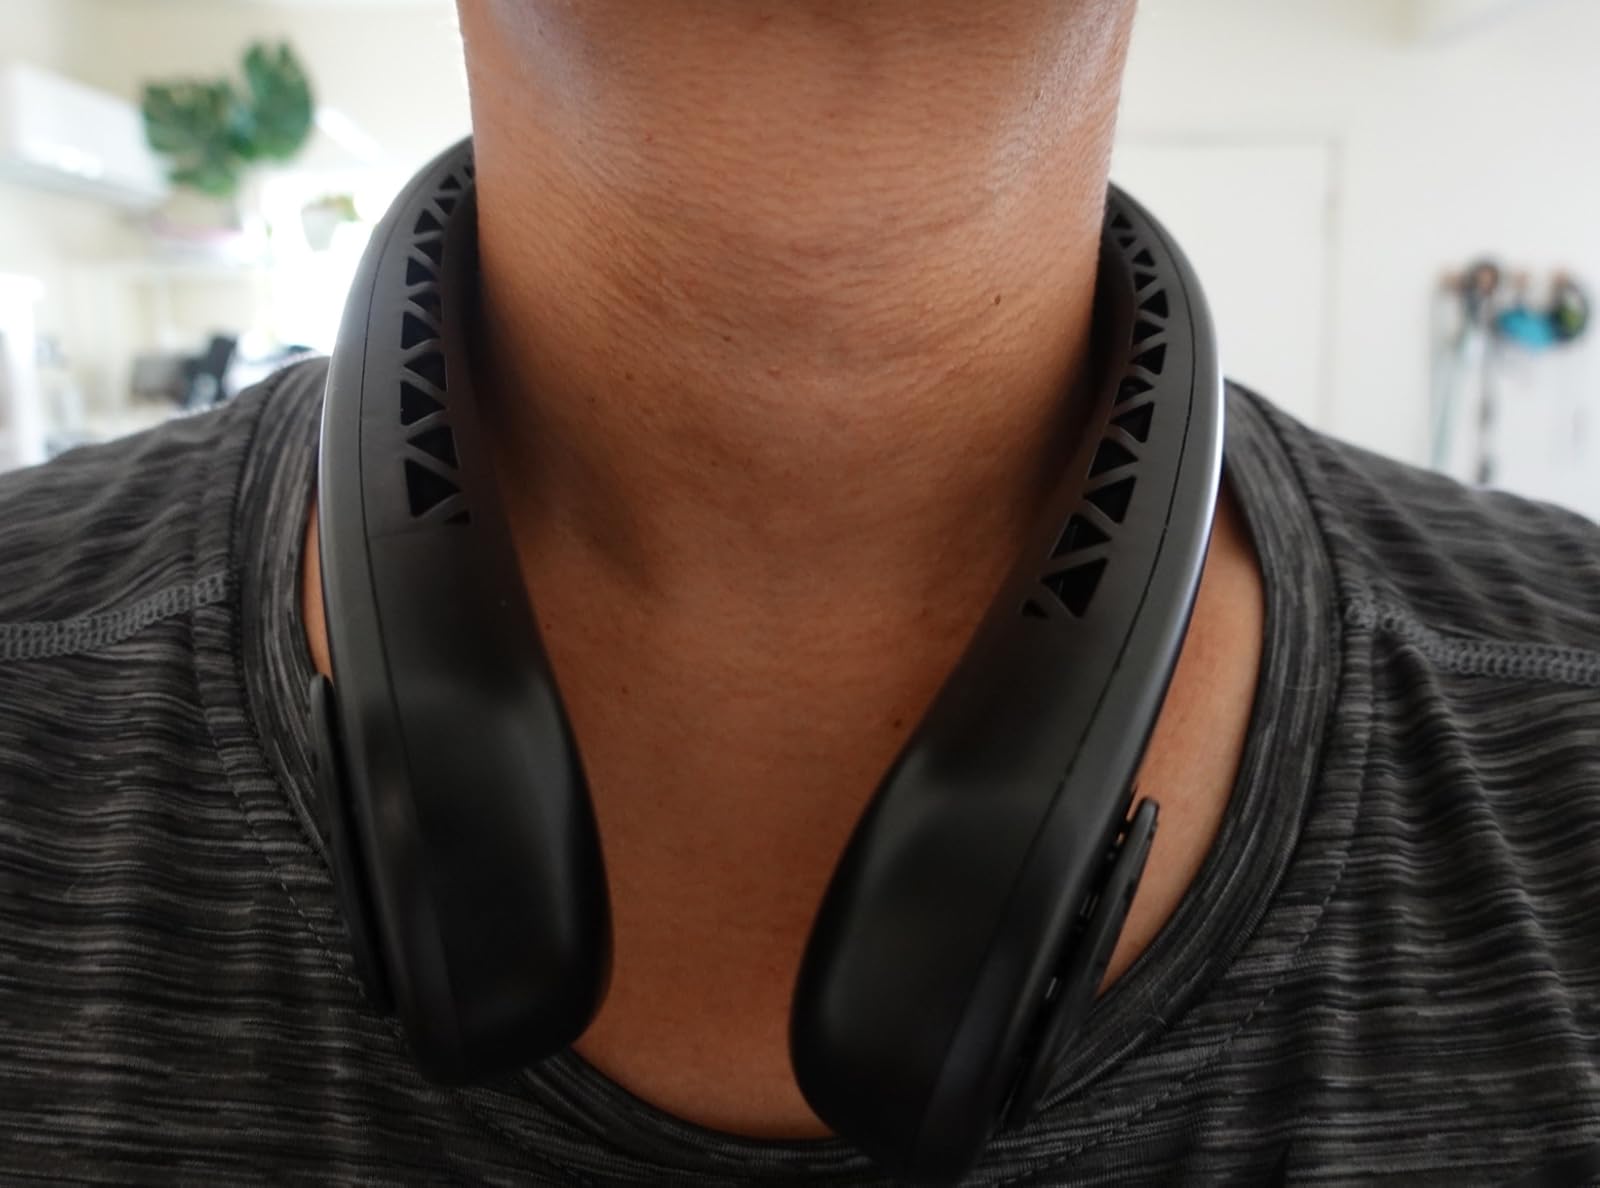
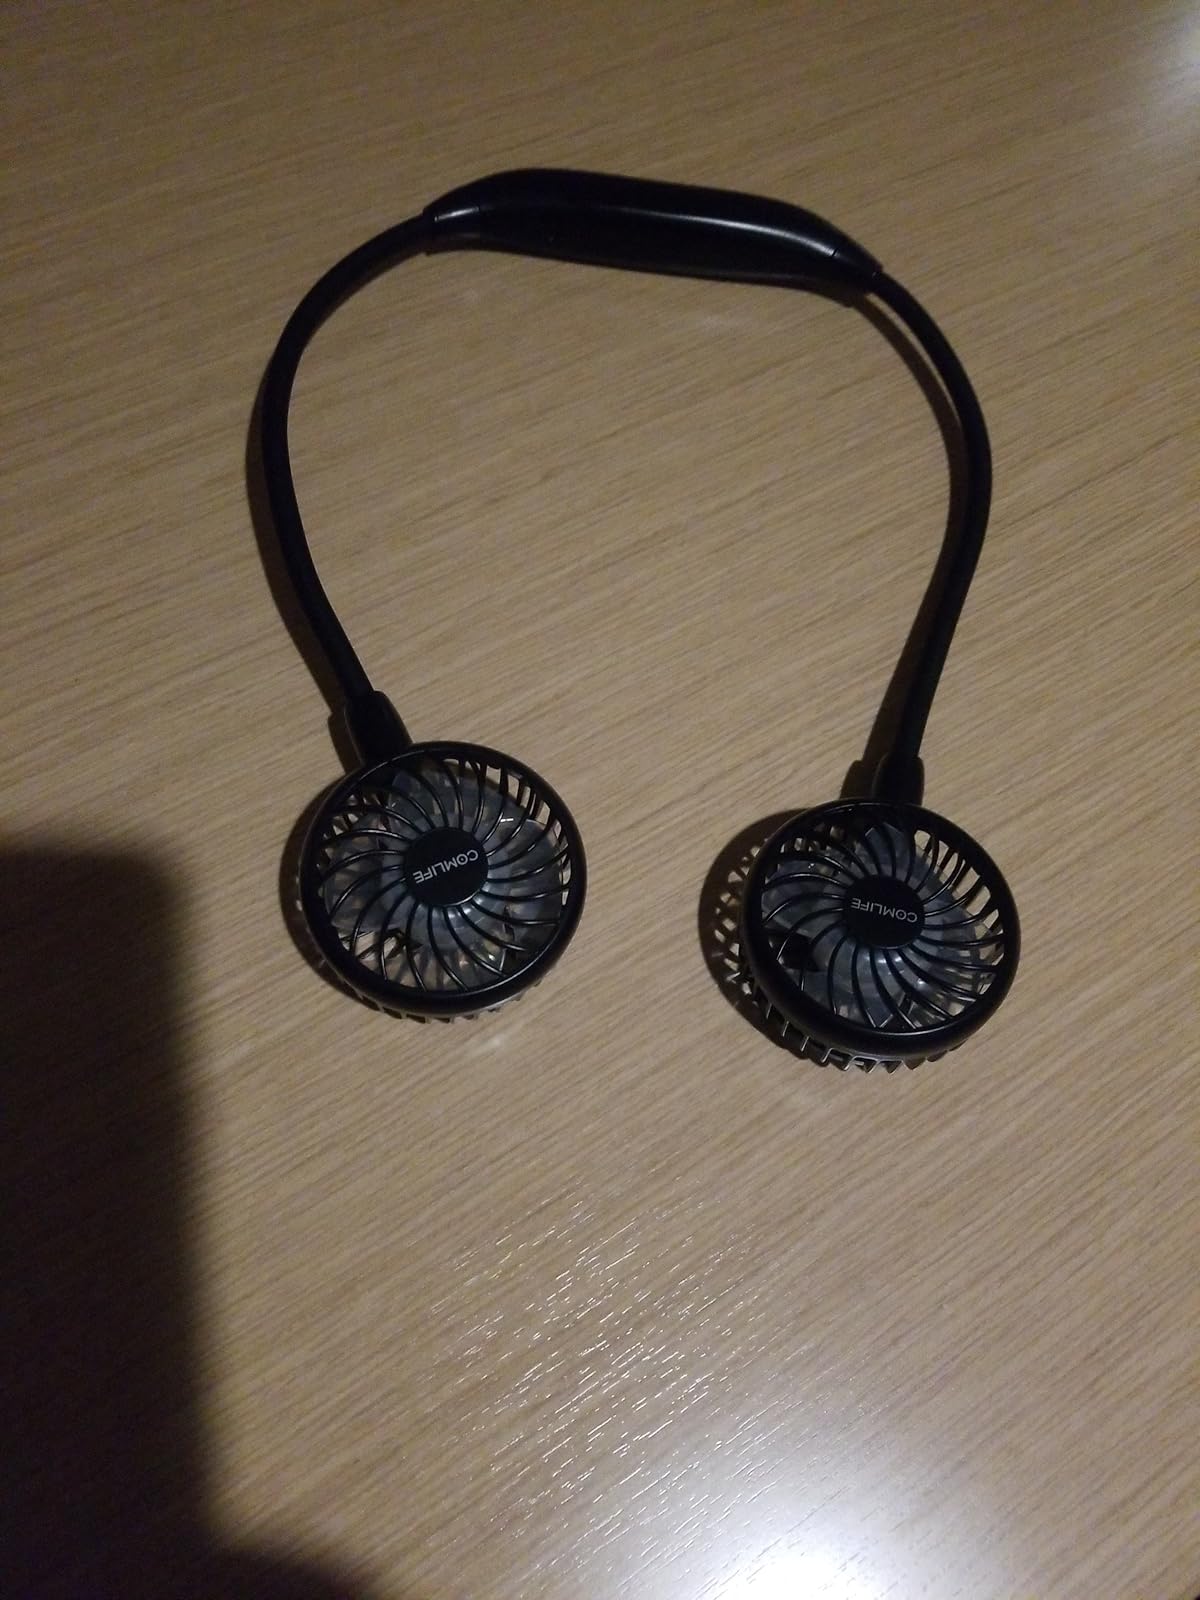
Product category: fan
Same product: no